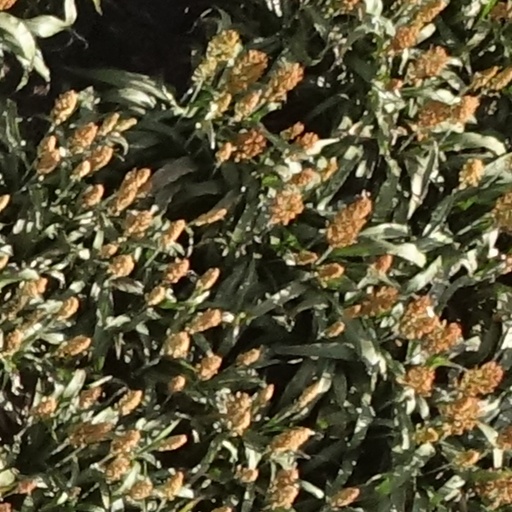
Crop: sorghum